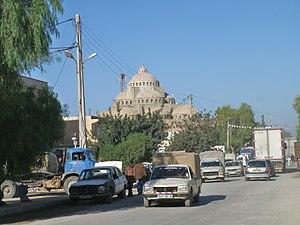
Aïn el Hadjel dans la wilaya de M'Sila
Aïn El Hadjel est une commune de la wilaya de M'Sila, en Algérie. D'après le recensement de 2008, sa population est de 33 046 habitants.